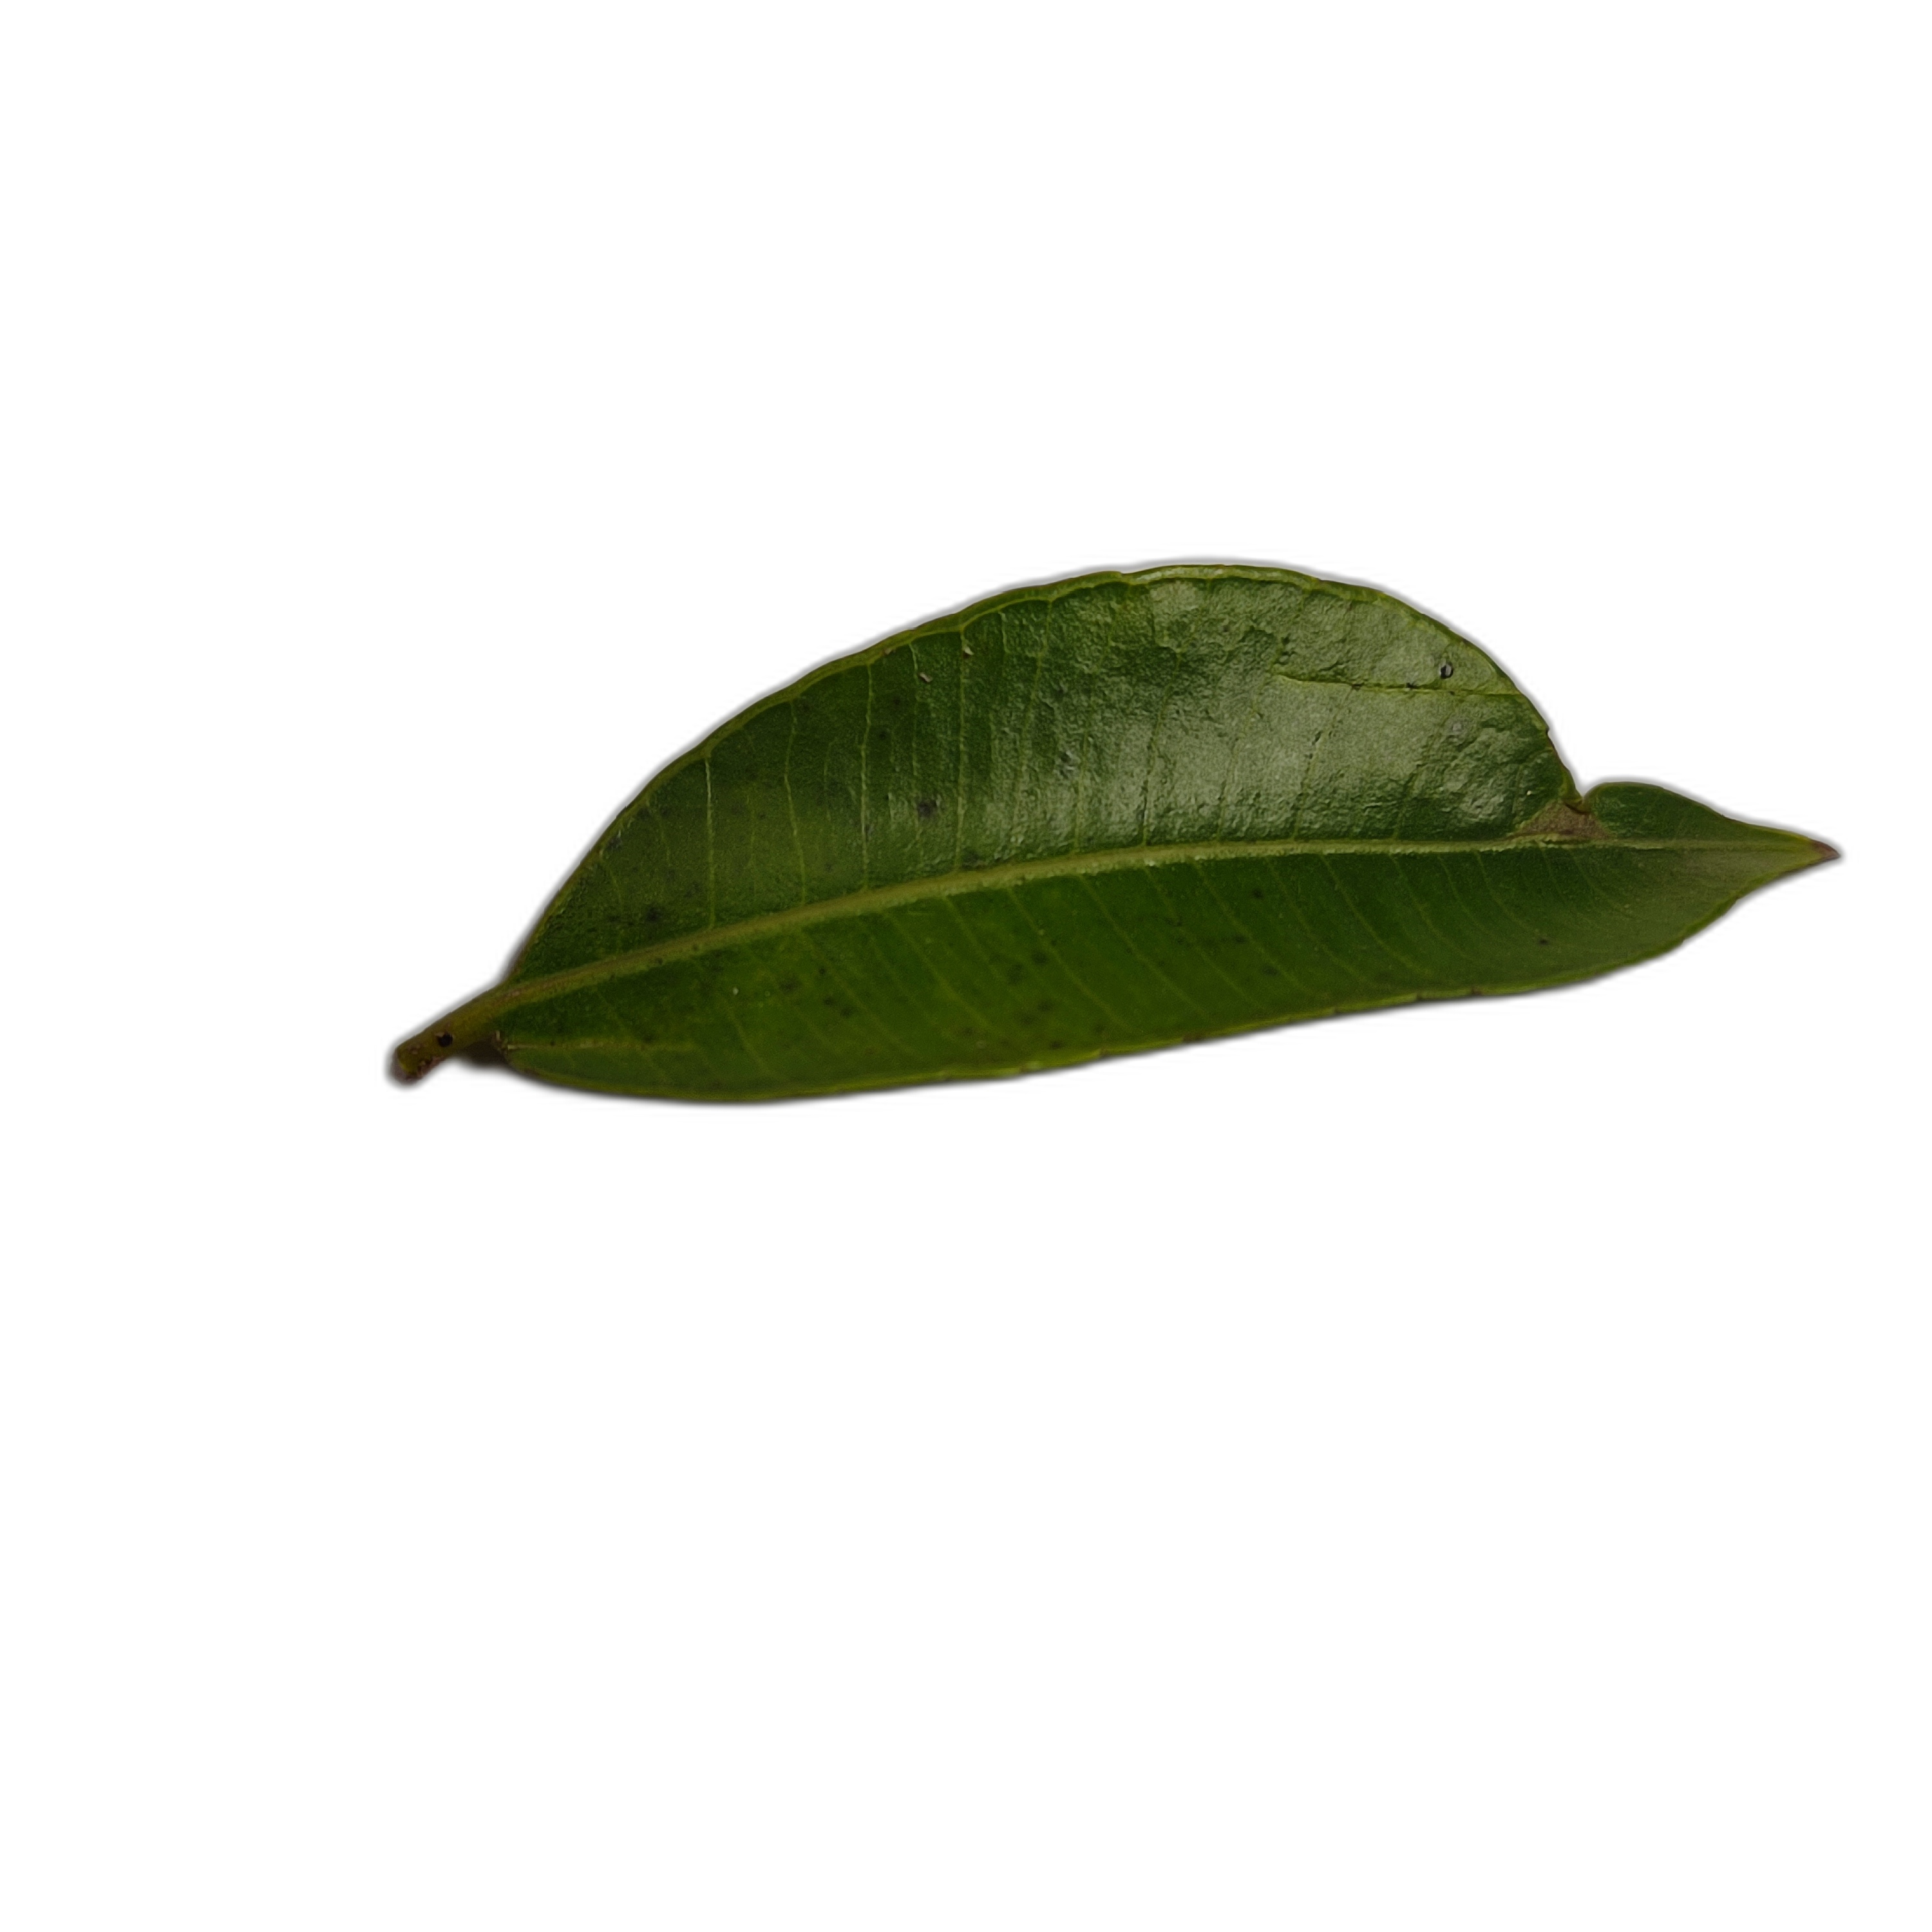
Label: healthy